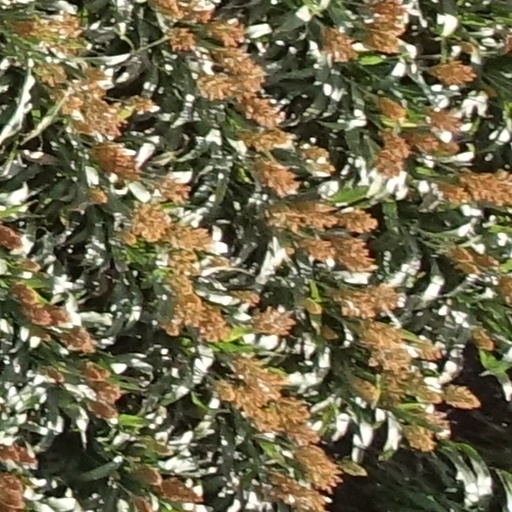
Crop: sorghum